Periodic table

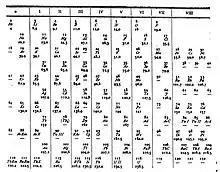
Periodic table of Antonius van den Broek

After the internal structure of the atom was probed, amateur Dutch physicist Antonius van den Broek proposed in 1913 that the nuclear charge determined the placement of elements in the periodic table. The New Zealand physicist Ernest Rutherford coined the word "atomic number" for this nuclear charge. In van den Broek's published article he illustrated the first electronic periodic table showing the elements arranged according to the number of their electrons. Rutherford confirmed in his 1914 paper that Bohr had accepted the view of van den Broek.